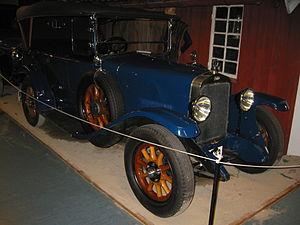
L' Ansaldo Tipo 22 était une automobile de haut luxe fabriquée par le constructeur italien Ansaldo Automobili de 1929 à 1932.
La société SA Automobili Ansaldo est un constructeur automobile italien, créé au lendemain de la Première Guerre mondiale dans le but de convertir les sites industriels ayant produit du matériel militaire en productions civiles. C'est une des nombreuses filiales du groupe Ansaldo, un très ancien groupe industriel italien, créé à Sampierdarena à côté de Gênes en 1853 sous le nom Gio. Ansaldo & C. sous la forme de société en commandite simple.